C. Rajagopalachari

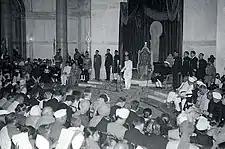
Rajagopalachari as Governor-General of India proclaims the Republic of India on 26 January 1950

From 10 until 24 November 1947, Rajagopalachari served as Acting Governor-General of India in the absence of the Governor-General Lord Mountbatten, who was on leave in England to attend the marriage of Princess Elizabeth to Mountbatten's nephew Prince Philip. Rajagopalachari led a very simple life in the viceregal palace, washing his own clothes and polishing his own shoes. Impressed with his abilities, Mountbatten made Rajagopalachari his second choice to succeed him after Vallabhbhai Patel, when he was to leave India in June 1948. Rajagopalachari was eventually chosen as the governor-general when Nehru disagreed with Mountbatten's first choice, as did Patel himself. He was initially hesitant but accepted when Nehru wrote to him, "I hope you will not disappoint us. We want you to help us in many ways. The burden on some of us is more than we can carry." Rajagopalachari then served as Governor-General of India from June 1948 until 26 January 1950 and was not only the last Governor-General of India but the only Indian citizen ever to hold the office.